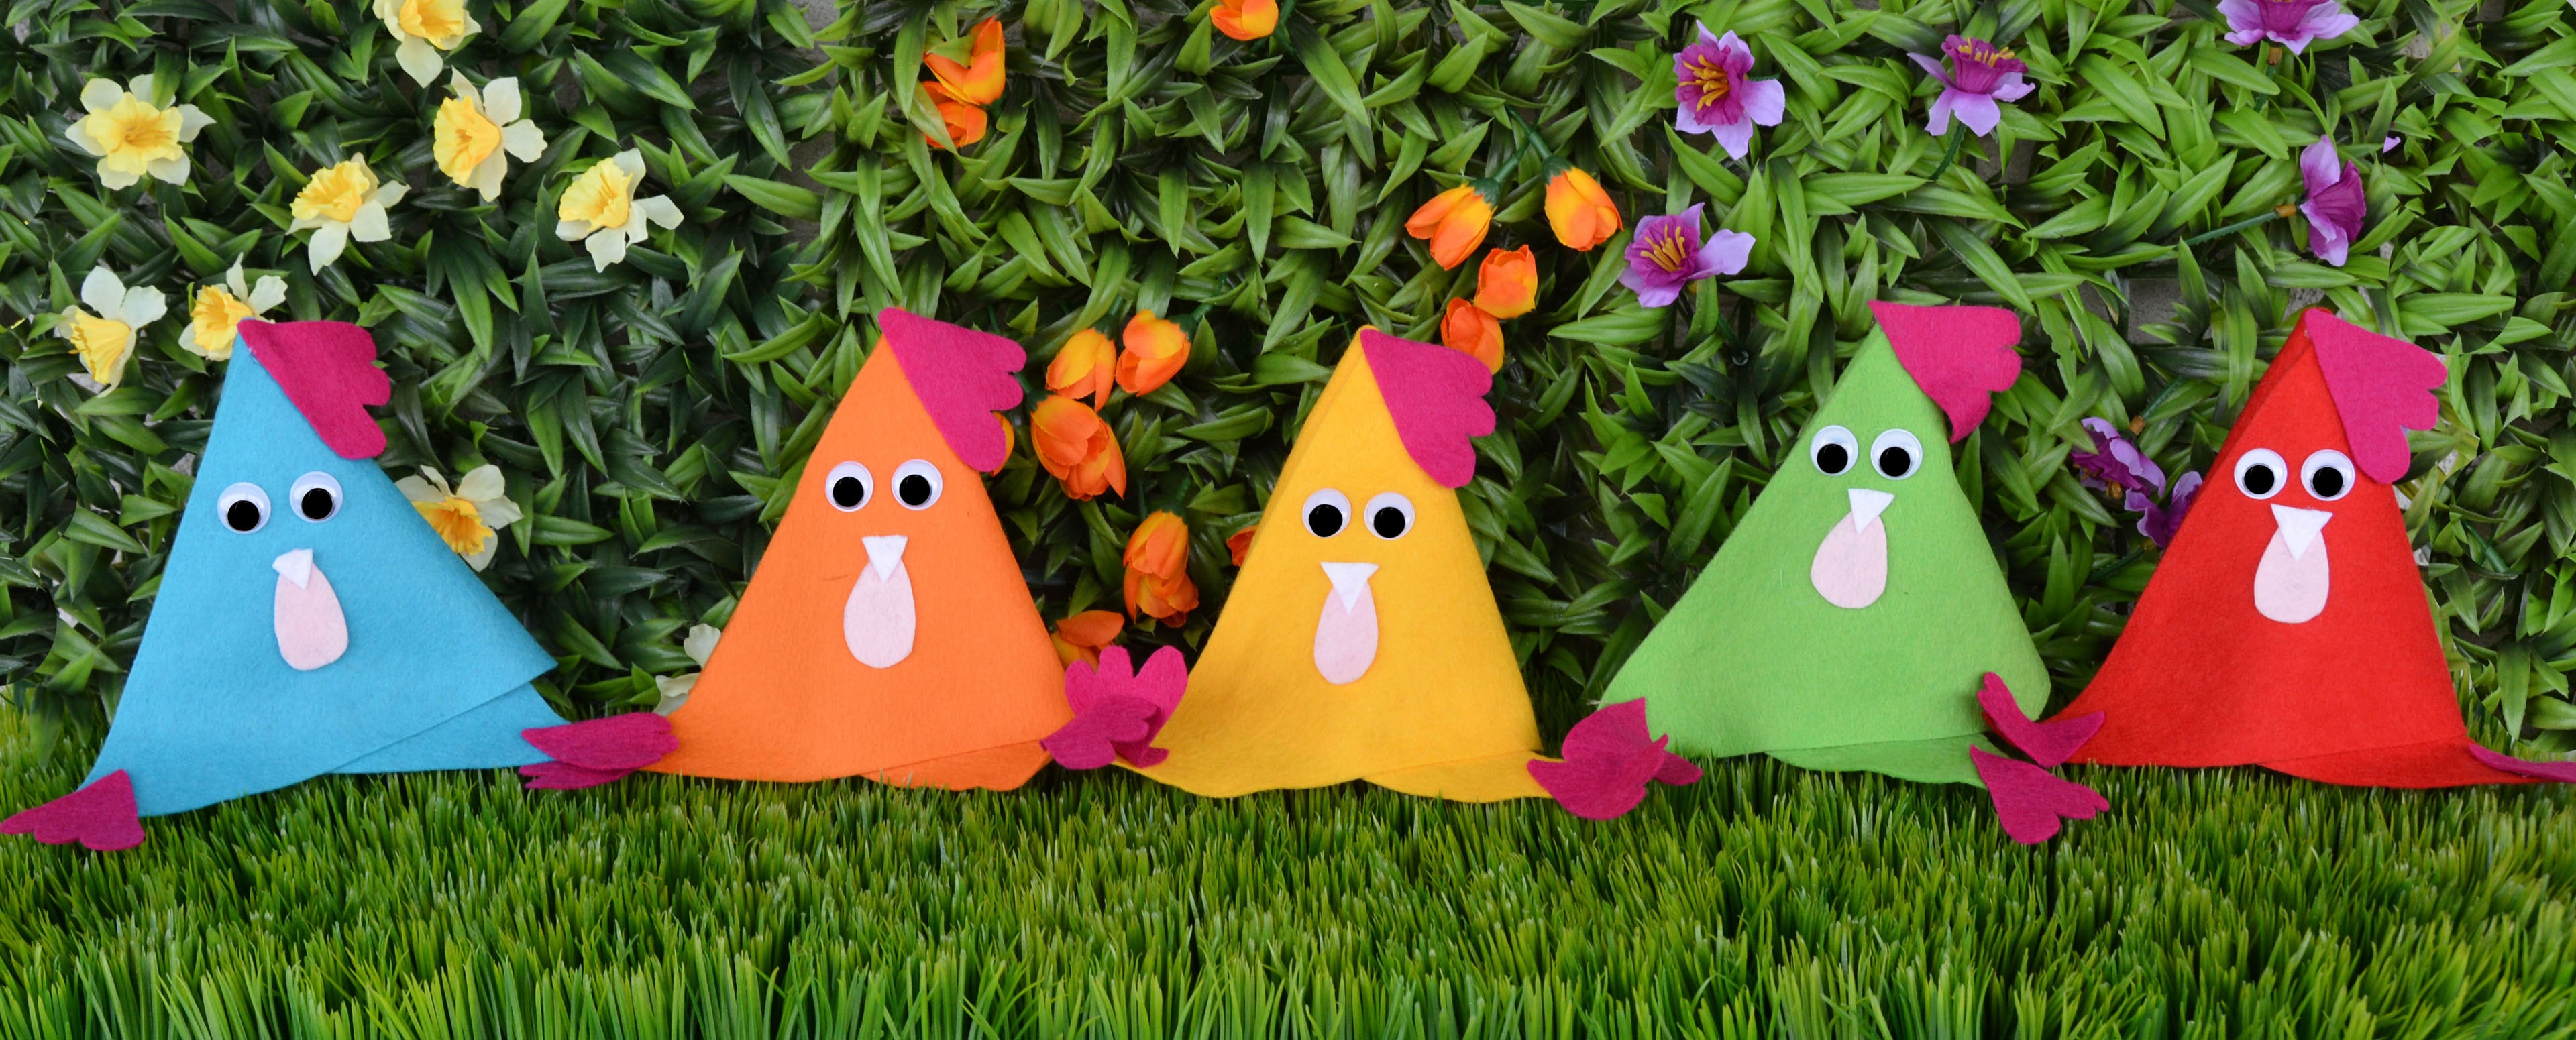
grass, lawn, meadow, play, flower, decoration, colorful, chicken, art, funny, easter, chickens, tinker, happy easter, easter greetings